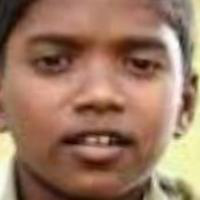
Age group: age 11-20